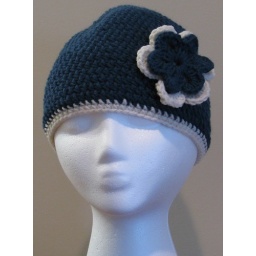
20&amp;quot; in circumference. Crocheted from acrylic yarn. Colonial blue with ecru accent stripe. Double flower makes it striking.